Amadeo Marco Ilincheta

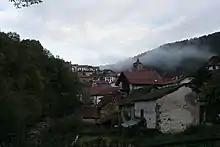
Uztárroz

The Marco family has been for centuries related to , a mountainous Pyrenean community in North-Eastern Navarre. Its first representatives were noted in the 12th century and their descendants grew to major local positions in the early modern period; in the late 16th century Pedro Marco from Uztárroz was nominated Almirante del , and his relatives held alcaldia of Uztárroz in the mid-17th century. The Marcos have aspired to the nobility status and got their hidalguia confirmed in the late 18th century. At the time the strictly patrilinear ancestor of Amadeo was his great-great-grandfather Cristobál Marco Martín, followed by Julián Marco Salboch and Amadeo's paternal grandfather Julián Ramón Marco Ezquer (1819-?). Owner of the family residence in Uztárroz, he emerged as a successful cattle breeder and head of the locally known "familia corraliza". Marco Ezquer was married twice; his second wife was Vicenta Catalina Pérez Marco, descendant to another well-off Uztárroz family. They had at least 13 children; one of them was Amadeo's father, Pedro Nolasco Marco Pérez (1867–1913).